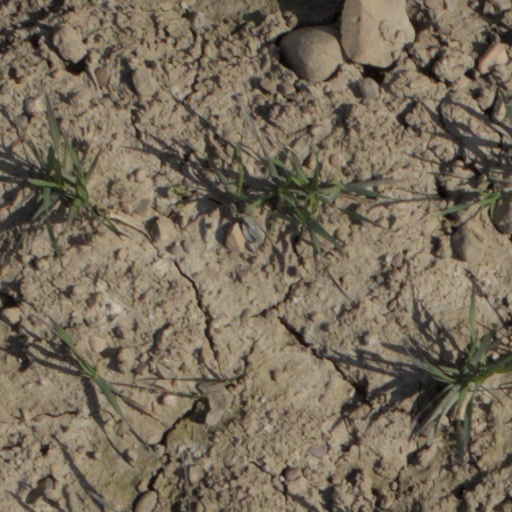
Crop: wheat